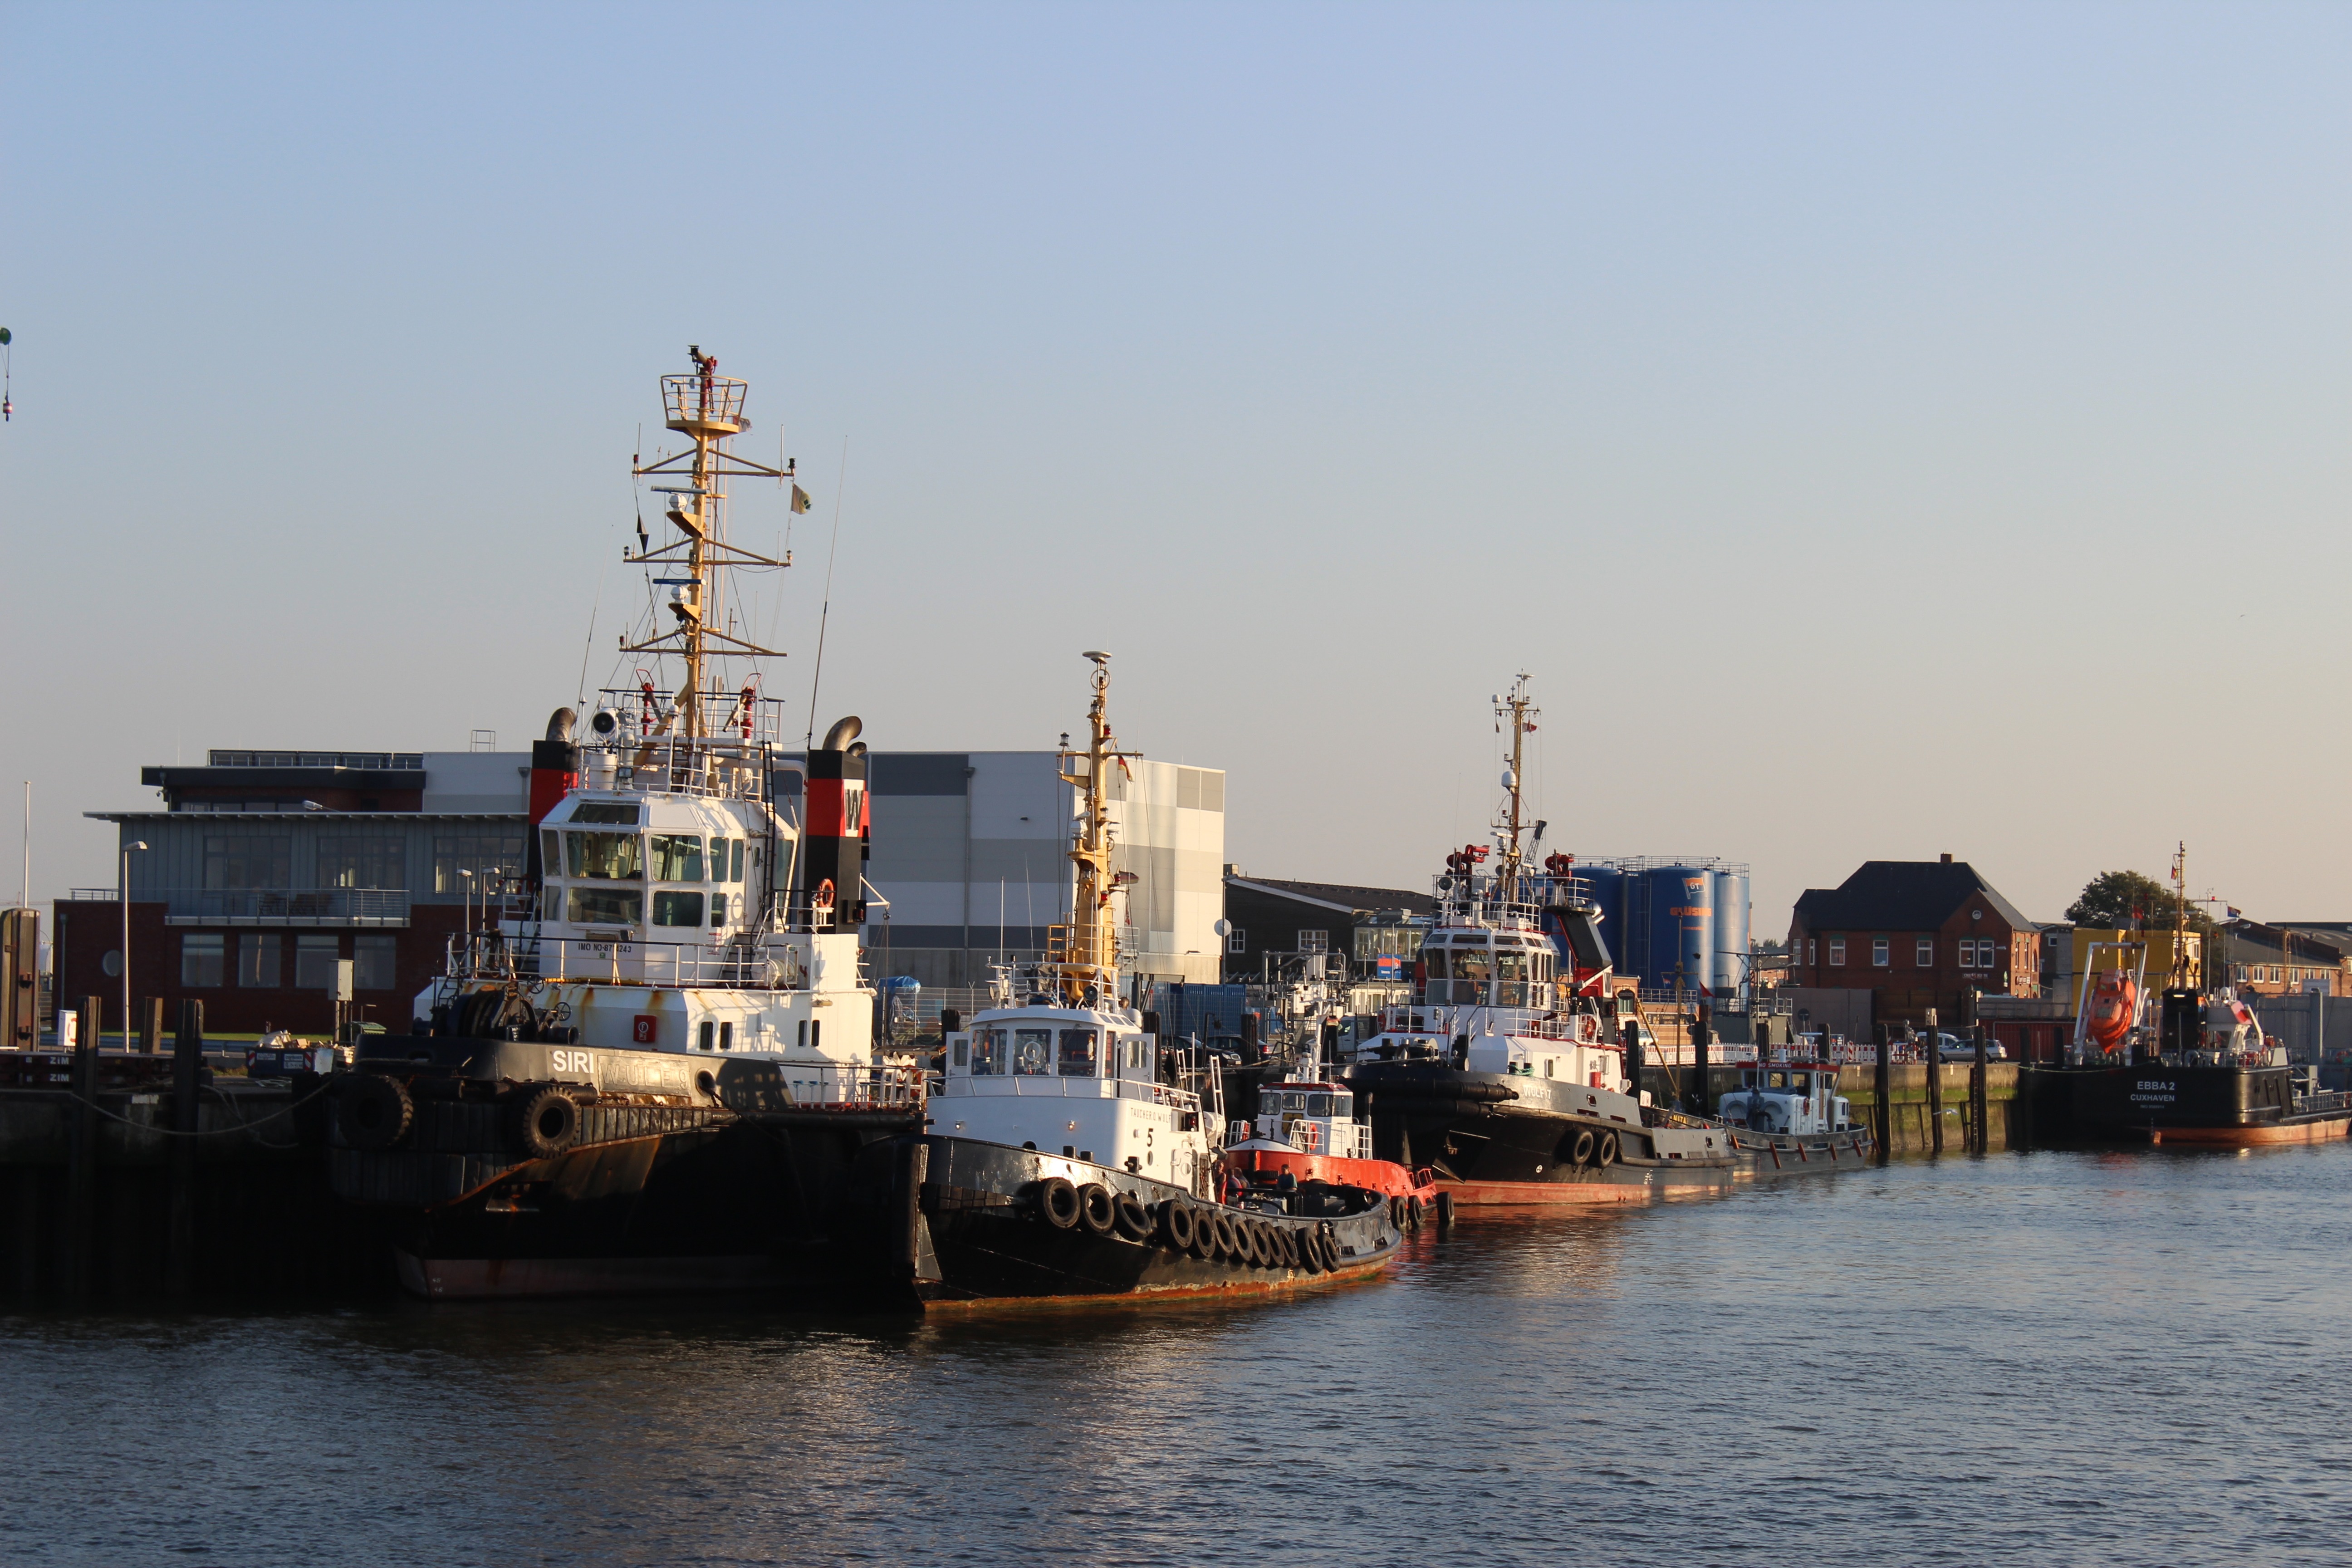
sea, coast, water, boat, river, ship, vehicle, bay, harbor, port, waterway, ferry, infrastructure, germany, channel, tugboat, watercraft, tug, cuxhaven, freight transport, offshore drilling